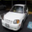
Label: automobile